Roger Masson

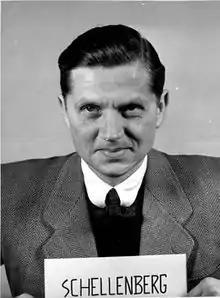
An image of Walter Schellenberg taken between 1946 and 1949

The first meeting between Masson and Schellenberg came about through a chance coincidence rather than a planned action when in July 1942, Werner Müller was invited to attend the International Criminal Police Commission in Berlin. In civilian life Müller was a policeman who directed the criminal investigation department in the city of Bern and had attended the commission several times before. He knew Reinhard Heydrich personally. Masson arranged for Müller to attend and assigned him four tasks, which were to establish contact with people associated with Heinrich Himmler, gauge the mood of the SS, try for the release of Ernst Mörgeli and discuss bilateral issues regarding the police. Müller arrived in Berlin on 8 July 1942 where he was met by Schellenberg in his house in Wannsee. Müller was told that "Switzerland was not a burning issue for the Führer". Müller mentioned Mörgeli, but couldn't pursue the matter further. On 9 July 1942, Müller returned to Switzerland to report. He considered the meeting a success, believing that he had established a trusted contact in Germany. The meeting was also considered a success by Schellenberg who arranged a return visit, sending Eggen to Zürich on 27 August 1942. Schellenberg sought to establish a private connection, essentially a special channel where trusted communication could be conducted that couldn't be addressed via diplomatic channels. Eggen met with Meyer at the Hotel Baur au Lac. While discussing the military situation, Eggen recommended that Masson should meet Schellenberg as soon as possible. Masson was originally hesitant but finally agreed. Until now, he said, it had been believed in Germany that Masson was in close touch with British intelligence. In the meantime, however, it had been recognized that Masson was a man who could be trusted on the German side. If Masson came into contact with Schellenberg, problems could be solved, which was not possible through the clogged diplomatic channels. Germany knew of no one in Switzerland with whom difficult questions could be approached in a friendly and trusting manner. Masson then instructed Meyer to prepare a meeting with Schellenberg. Masson reported his intention to Bernard Barbey, chief of General Guisan's personal staff. Masson's immediate superior, Chief of General Staff , was unreachable as he was on leave. Later, Masson approached Guisan directly and reported his intention. Guisan expressed no objections. On 8 September 1942, Masson left Switzerland and travelled across the Rhine to meet Schellenberg at a restaurant at the Waldshut train station. As this was their first meeting together, both of the men worked to find common ground. Schellenberg began the conversation by claiming that Swiss intelligence was financed by the United States and that Masson was at the top of the wanted list. However, he, Schellenberg, was friendly towards Switzerland. Thereupon Schellenberg made concessions to Masson: